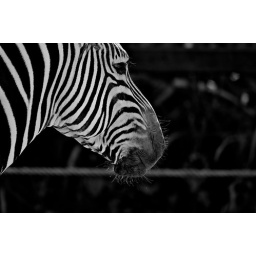
Life in black and white is a simpler world to live in. - Janik 2009